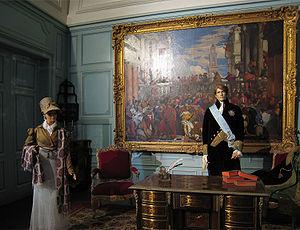
Le château d'Ussé se trouve à Rigny-Ussé, en Indre-et-Loire. Il fait partie des châteaux de la Loire.